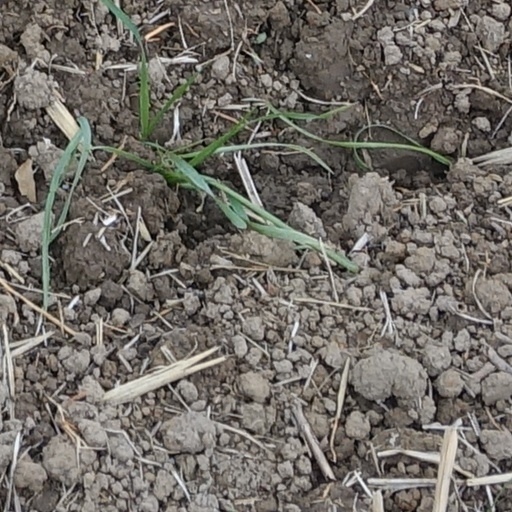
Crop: wheat